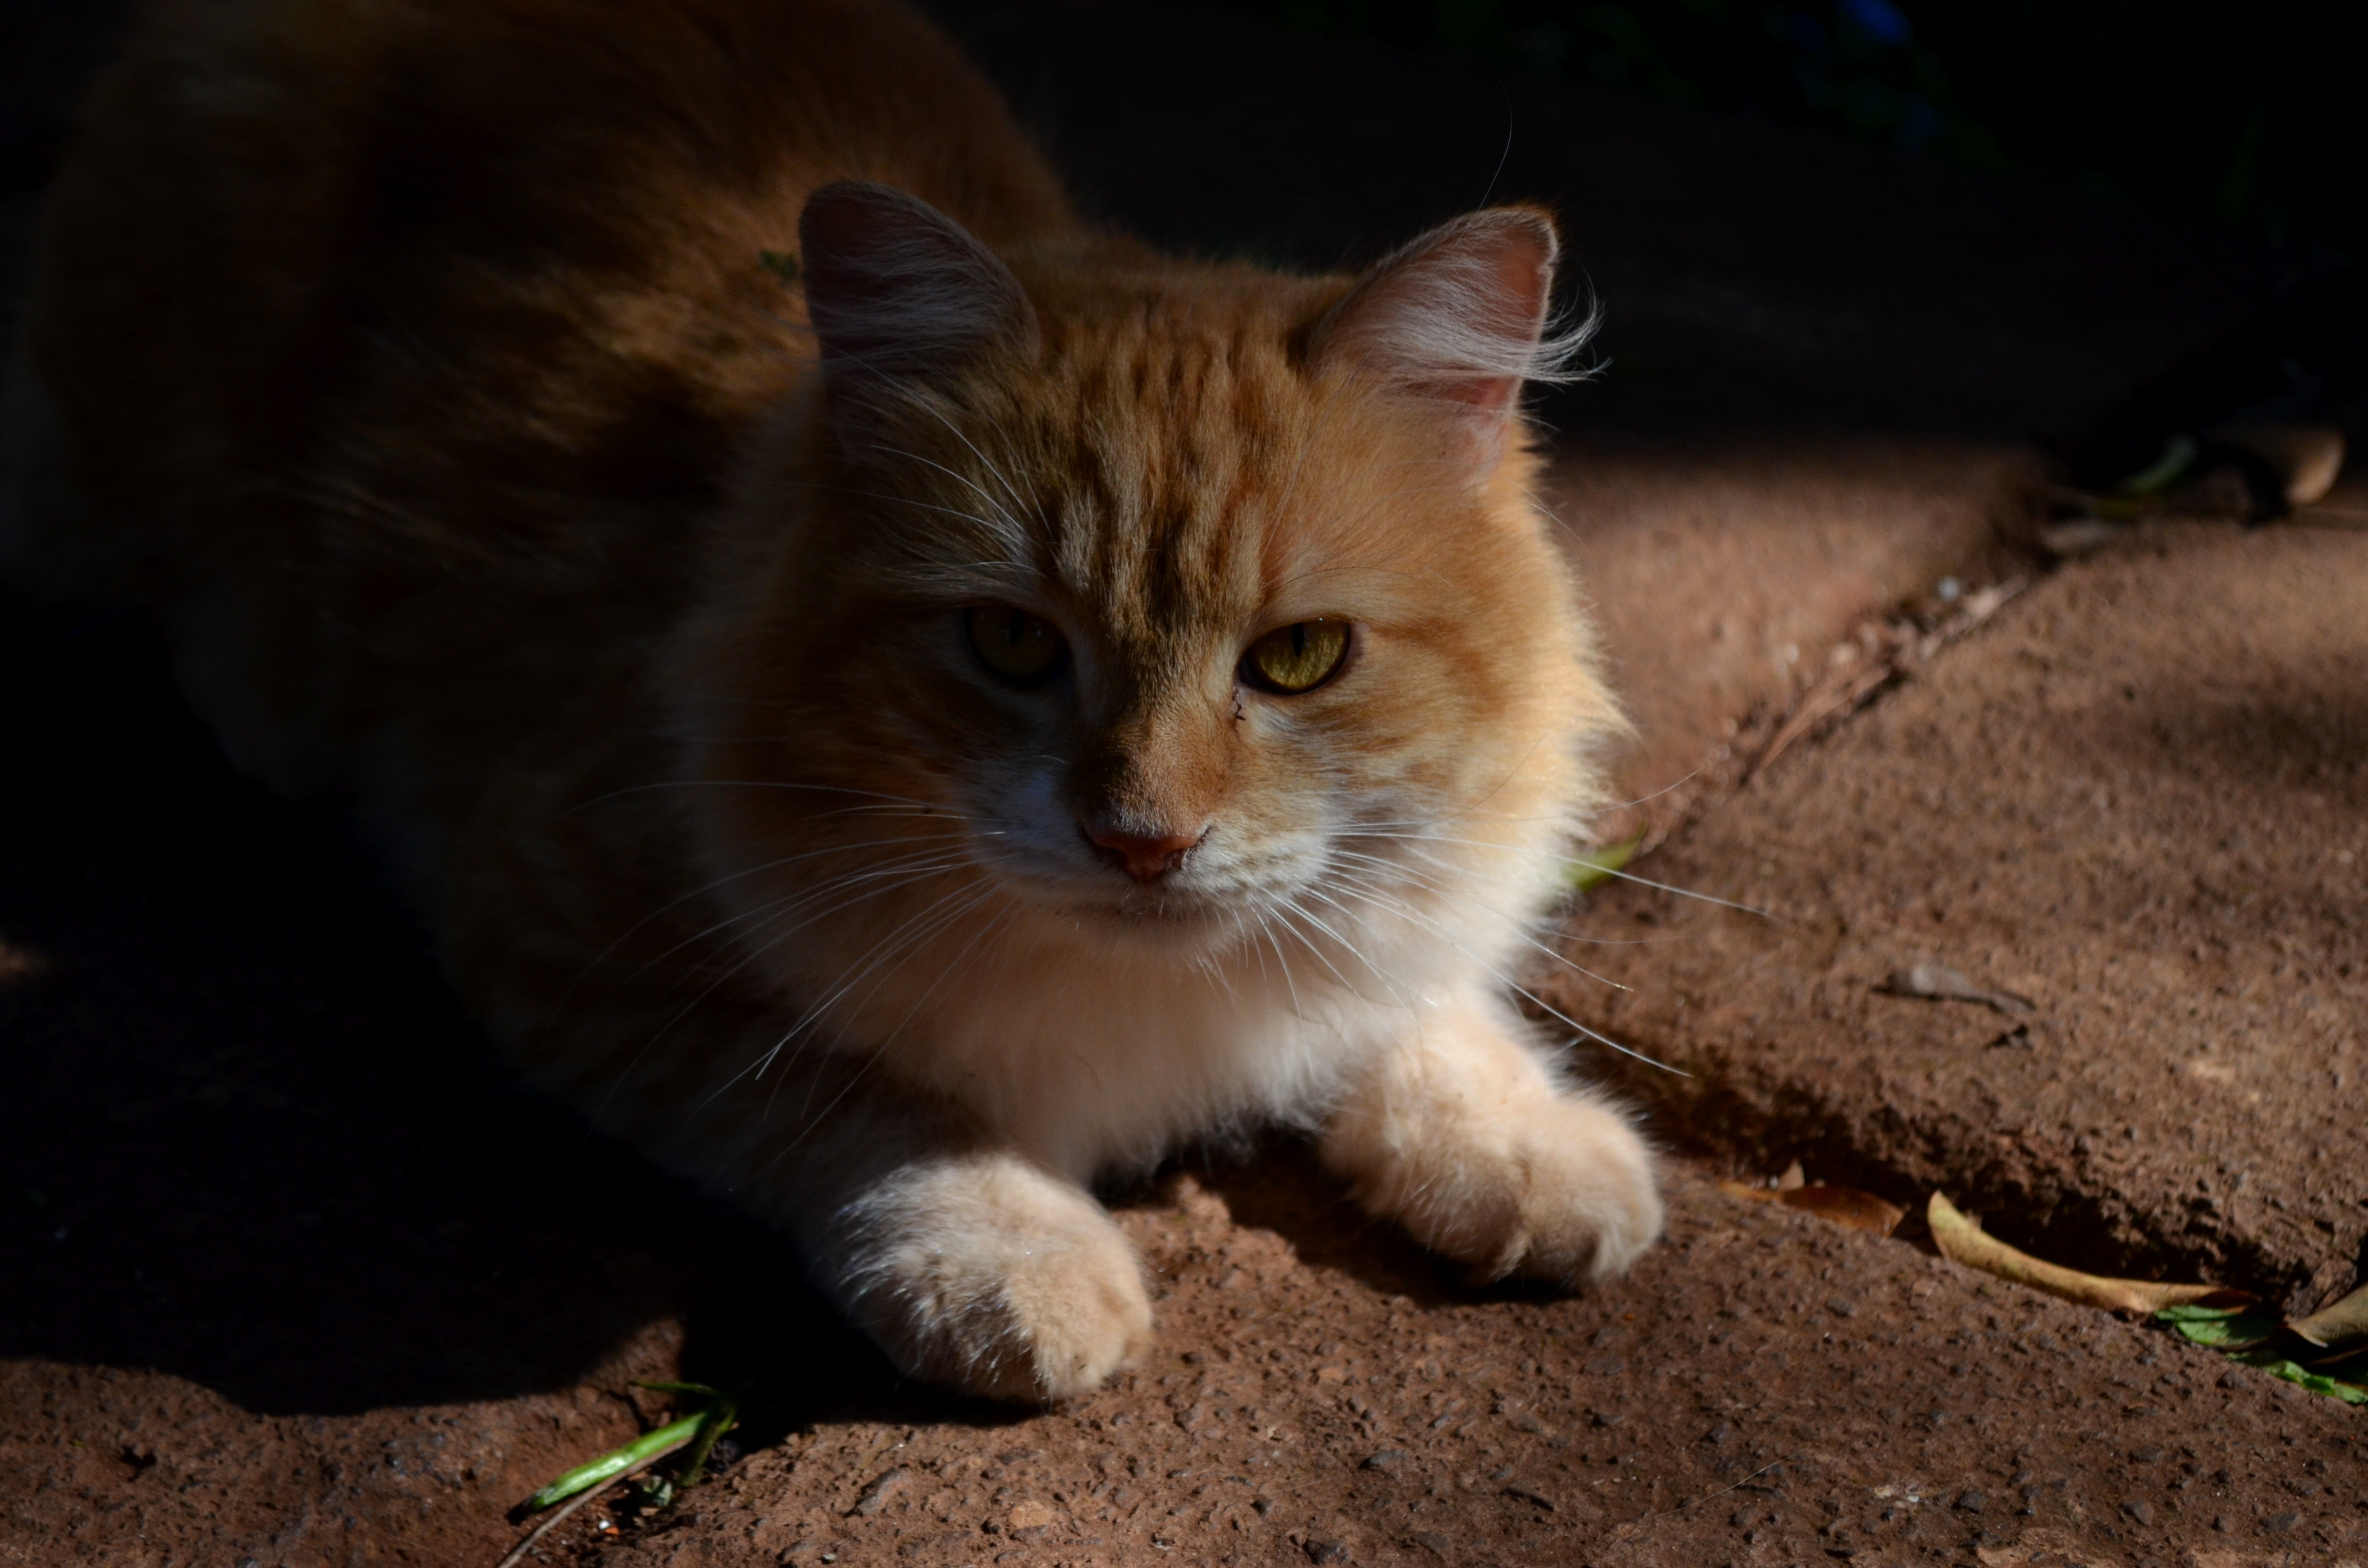
kitten, cat, mammal, fauna, whiskers, vertebrate, amarillo, gato, wild cat, small to medium sized cats, cat like mammal, carnivoran, domestic short haired cat